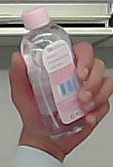
Product: johnson_baby